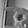
ASL letter: P